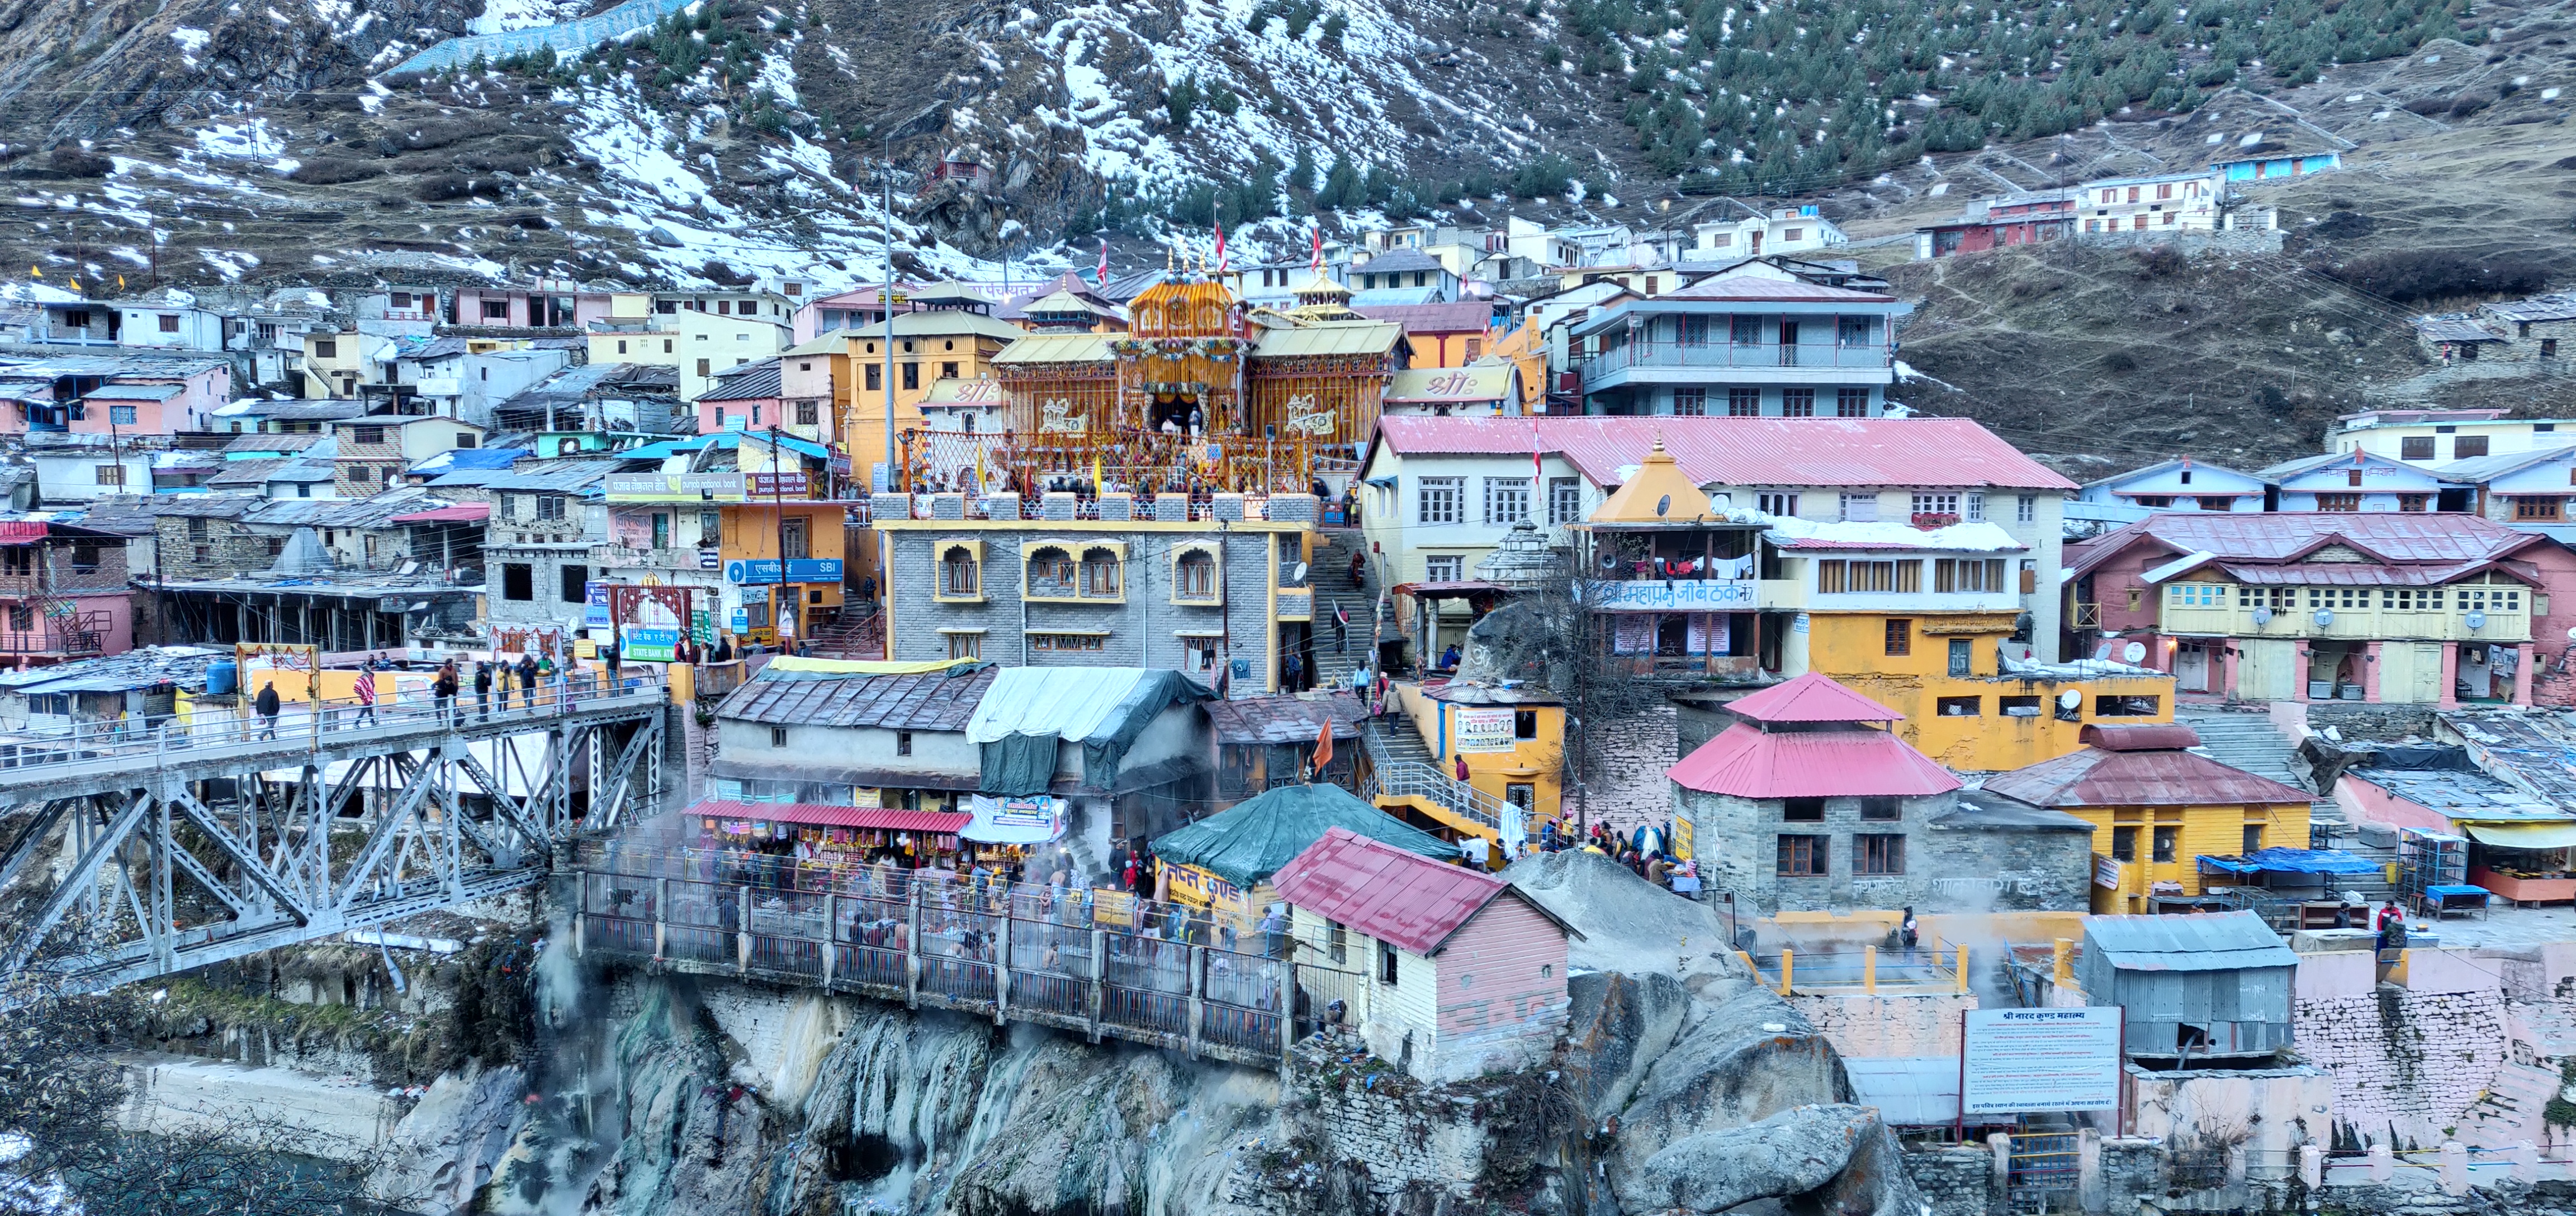
natural, nature, forest, landscape, fall, path, tree, relax, summer, sea, flower, green, outdoor, colorful, trees, scenery, calm, autumn, beach, meadow, water, spring, tranquil, temple, god, mountain village, town, hill station, human settlement, village, tourism, sky, travel, mountain, mountain range, winter, building, architecture, house, city, geological phenomenon, snow, vacation, world, monastery